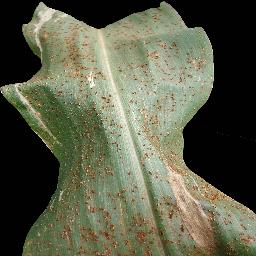
Label: Corn_(Maize)___Common_Rust